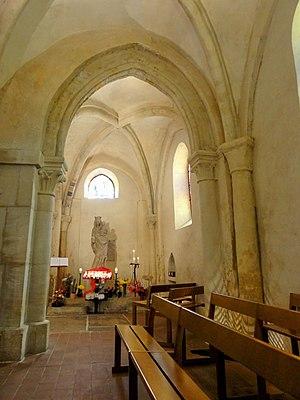
Vue depuis le croisillon sud sur la chapelle sud.
L'église Saint-Pierre-aux-Liens est une église catholique située à Osny, en France. Elle possède un transept provenant d'une première église romane de la fin du XIᵉ siècle, avec un croisillon nord toujours inchangé hormis la voûte, un chœur du début du XIIIᵉ siècle, encore dans le style gothique primitif, et un clocher gothique contemporain du chœur. La nef et les bas-côtés ont été construits à neuf à la fin du XIXᵉ siècle seulement, en imitant le modèle du XIIIᵉ siècle jamais correctement réparé depuis la guerre de Cent Ans. Dans son ensemble, l'église Saint-Pierre ne présente pas de particularités architecturales qui lui sont spécifiques, mais les parties anciennes sont toutefois d'un intérêt archéologique certain. Le clocher et le chœur sont inscrits monuments historiques depuis respectivement 1926 et 1948 ; le transept n'est pas encore protégé bien qu'étant la partie la plus ancienne. À la suite d'un incendie criminel, les parties orientales de l'église ont été restaurées en 2008. L'église Saint-Pierre-aux-Liens reste toujours le centre de la vie paroissiale d'Osny, et les messes dominicales y sont célébrées le samedi soir et le dimanche matin.